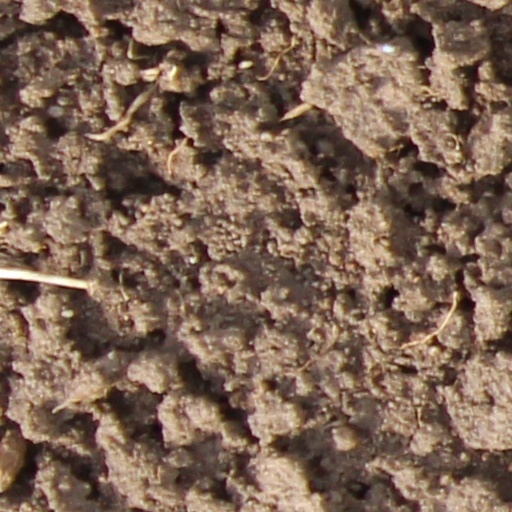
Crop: wheat